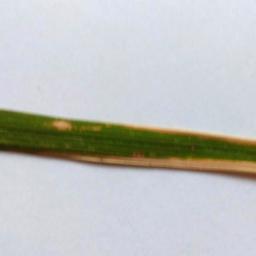
Label: Rice___Leaf_Blast